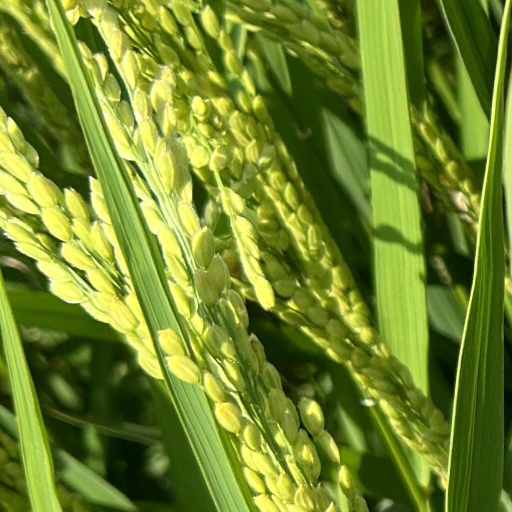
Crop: rice